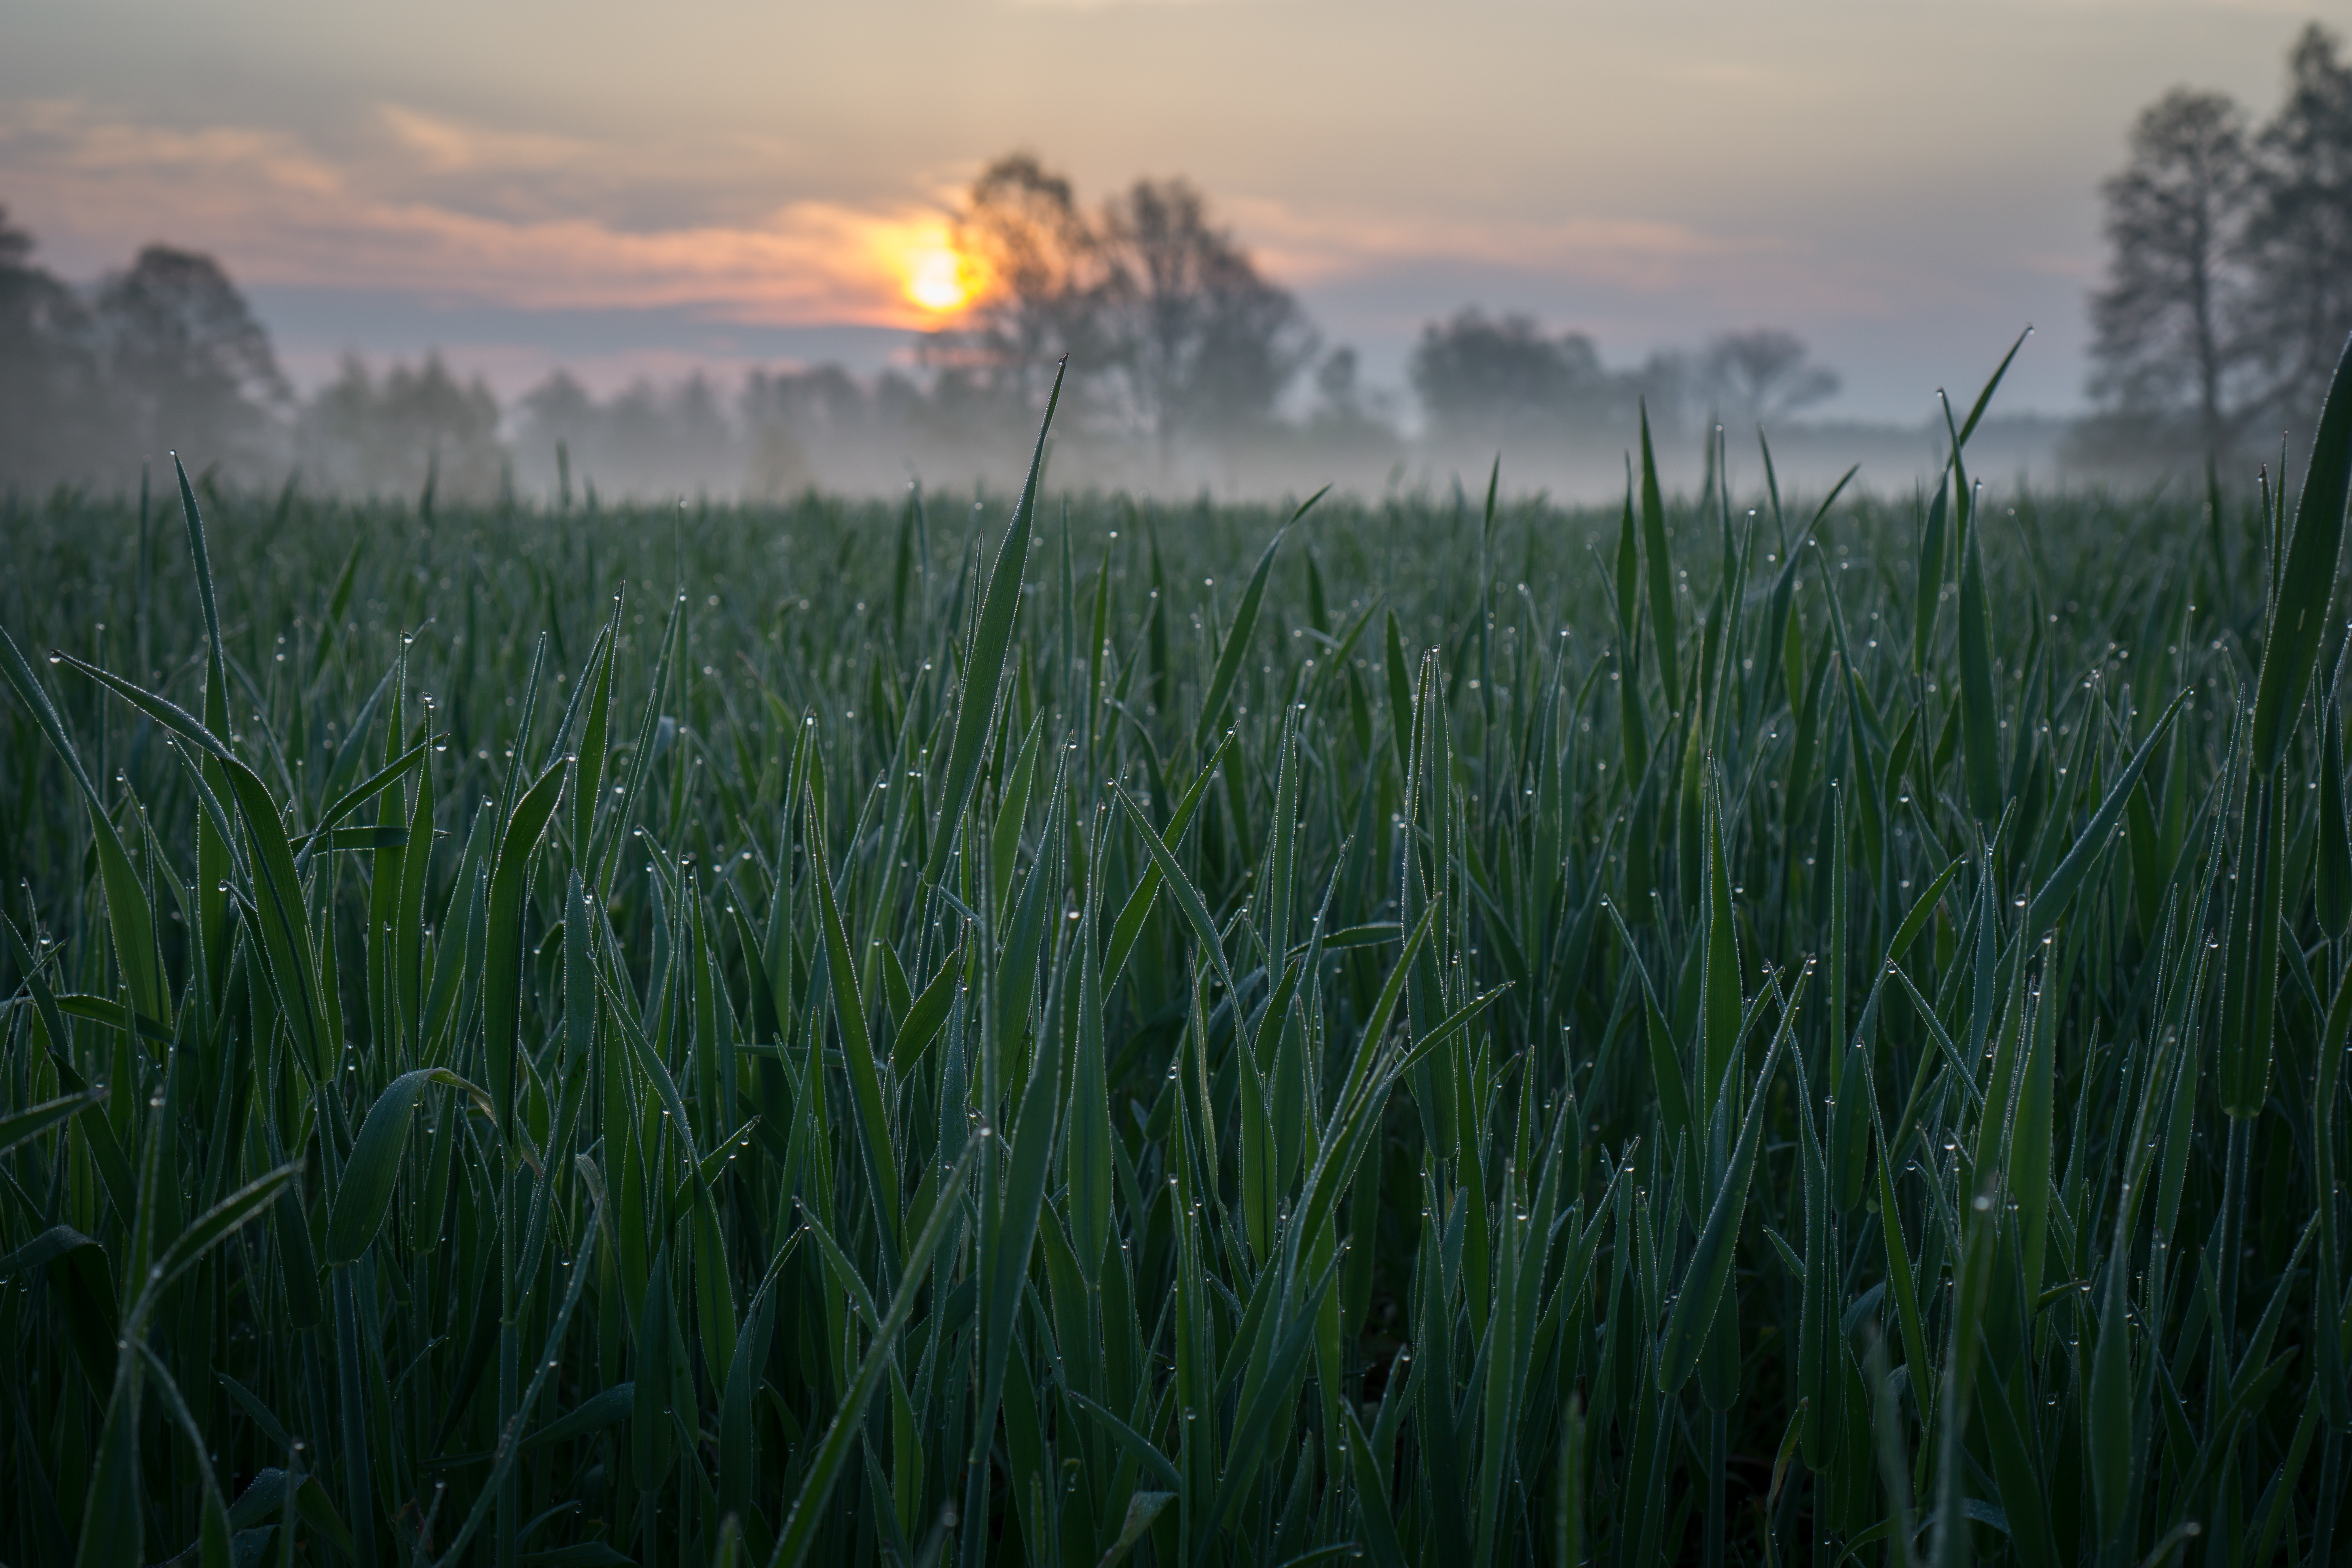
grass, plant, field, meadow, wheat, prairie, sunlight, flower, food, green, crop, agriculture, plain, grassland, paddy field, flowering plant, grass family